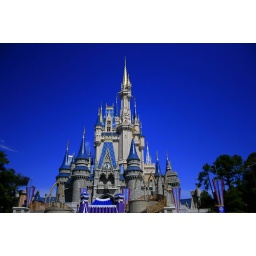
The castle under the blue sky